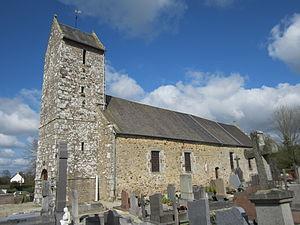
Les Chambres, MAnche
Le Grippon est une commune française située au Sud du département de la Manche en région Normandie, peuplée de 370 habitants. Elle est créée le 1ᵉʳ janvier 2016 par la fusion de deux communes, sous le régime juridique des communes nouvelles. Les communes de Champcervon et Les Chambres sont supprimées et ne bénéficient pas du statut des communes déléguées.
Les Chambres est une ancienne commune française, située dans le département de la Manche en région Normandie.